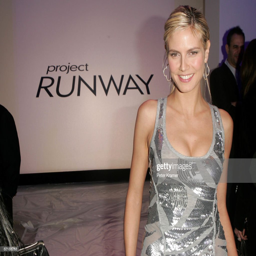
supermodel appears on the runway at the fall show during the olympus fashion week .